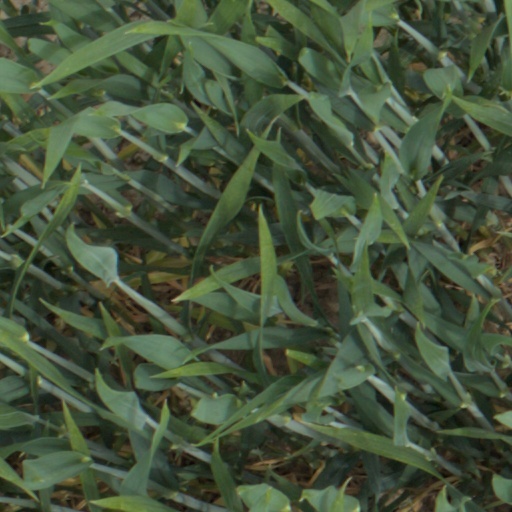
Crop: wheat